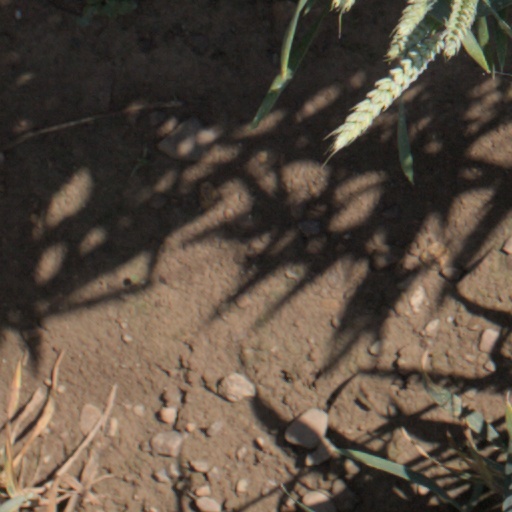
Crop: wheat